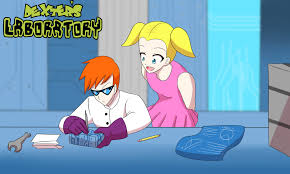
Portrait style: Cartoon Portrait